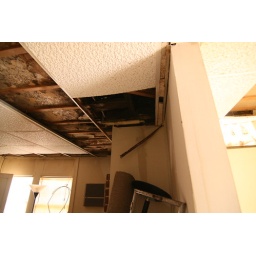
ceiling in 1st floor 2nd bedroom